August Dehnel

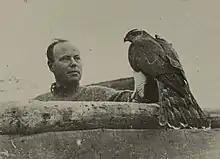
Dehnel with a falcon, c. 1930

August Gustaw Dehnel s. Michała (June 25, 1903, in Warsaw – November 22, 1962, in Warsaw) was a Polish zoologist, Ph.D. (1926), professor. Until 1949 he signed his popular science and embryology works with the name Gustaw Dehnel.